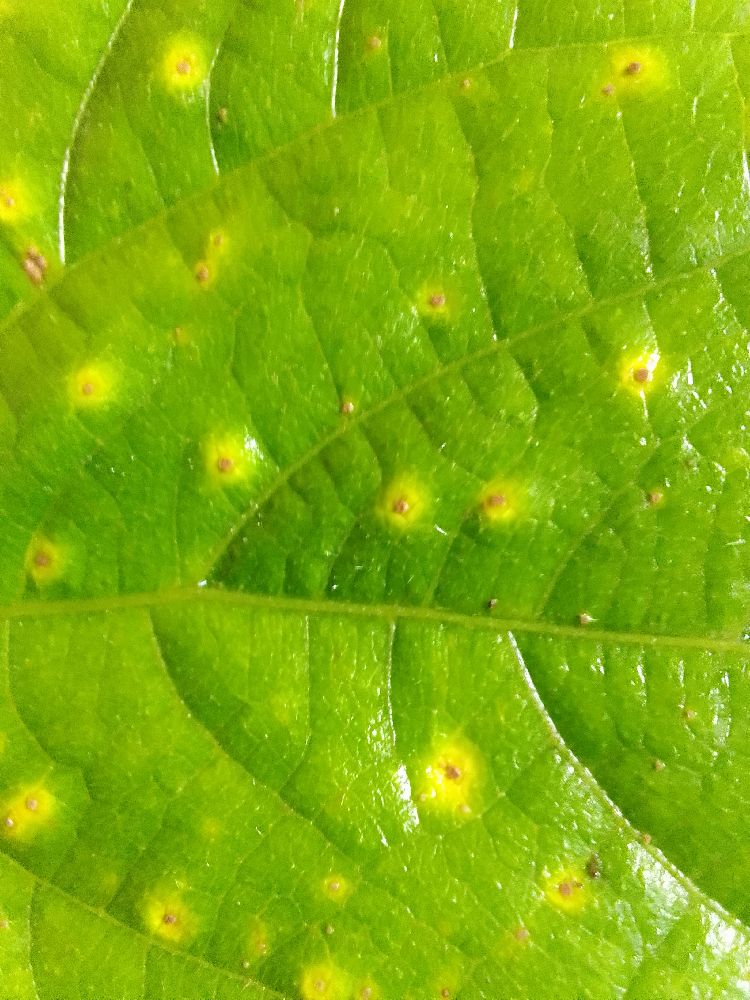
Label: rust